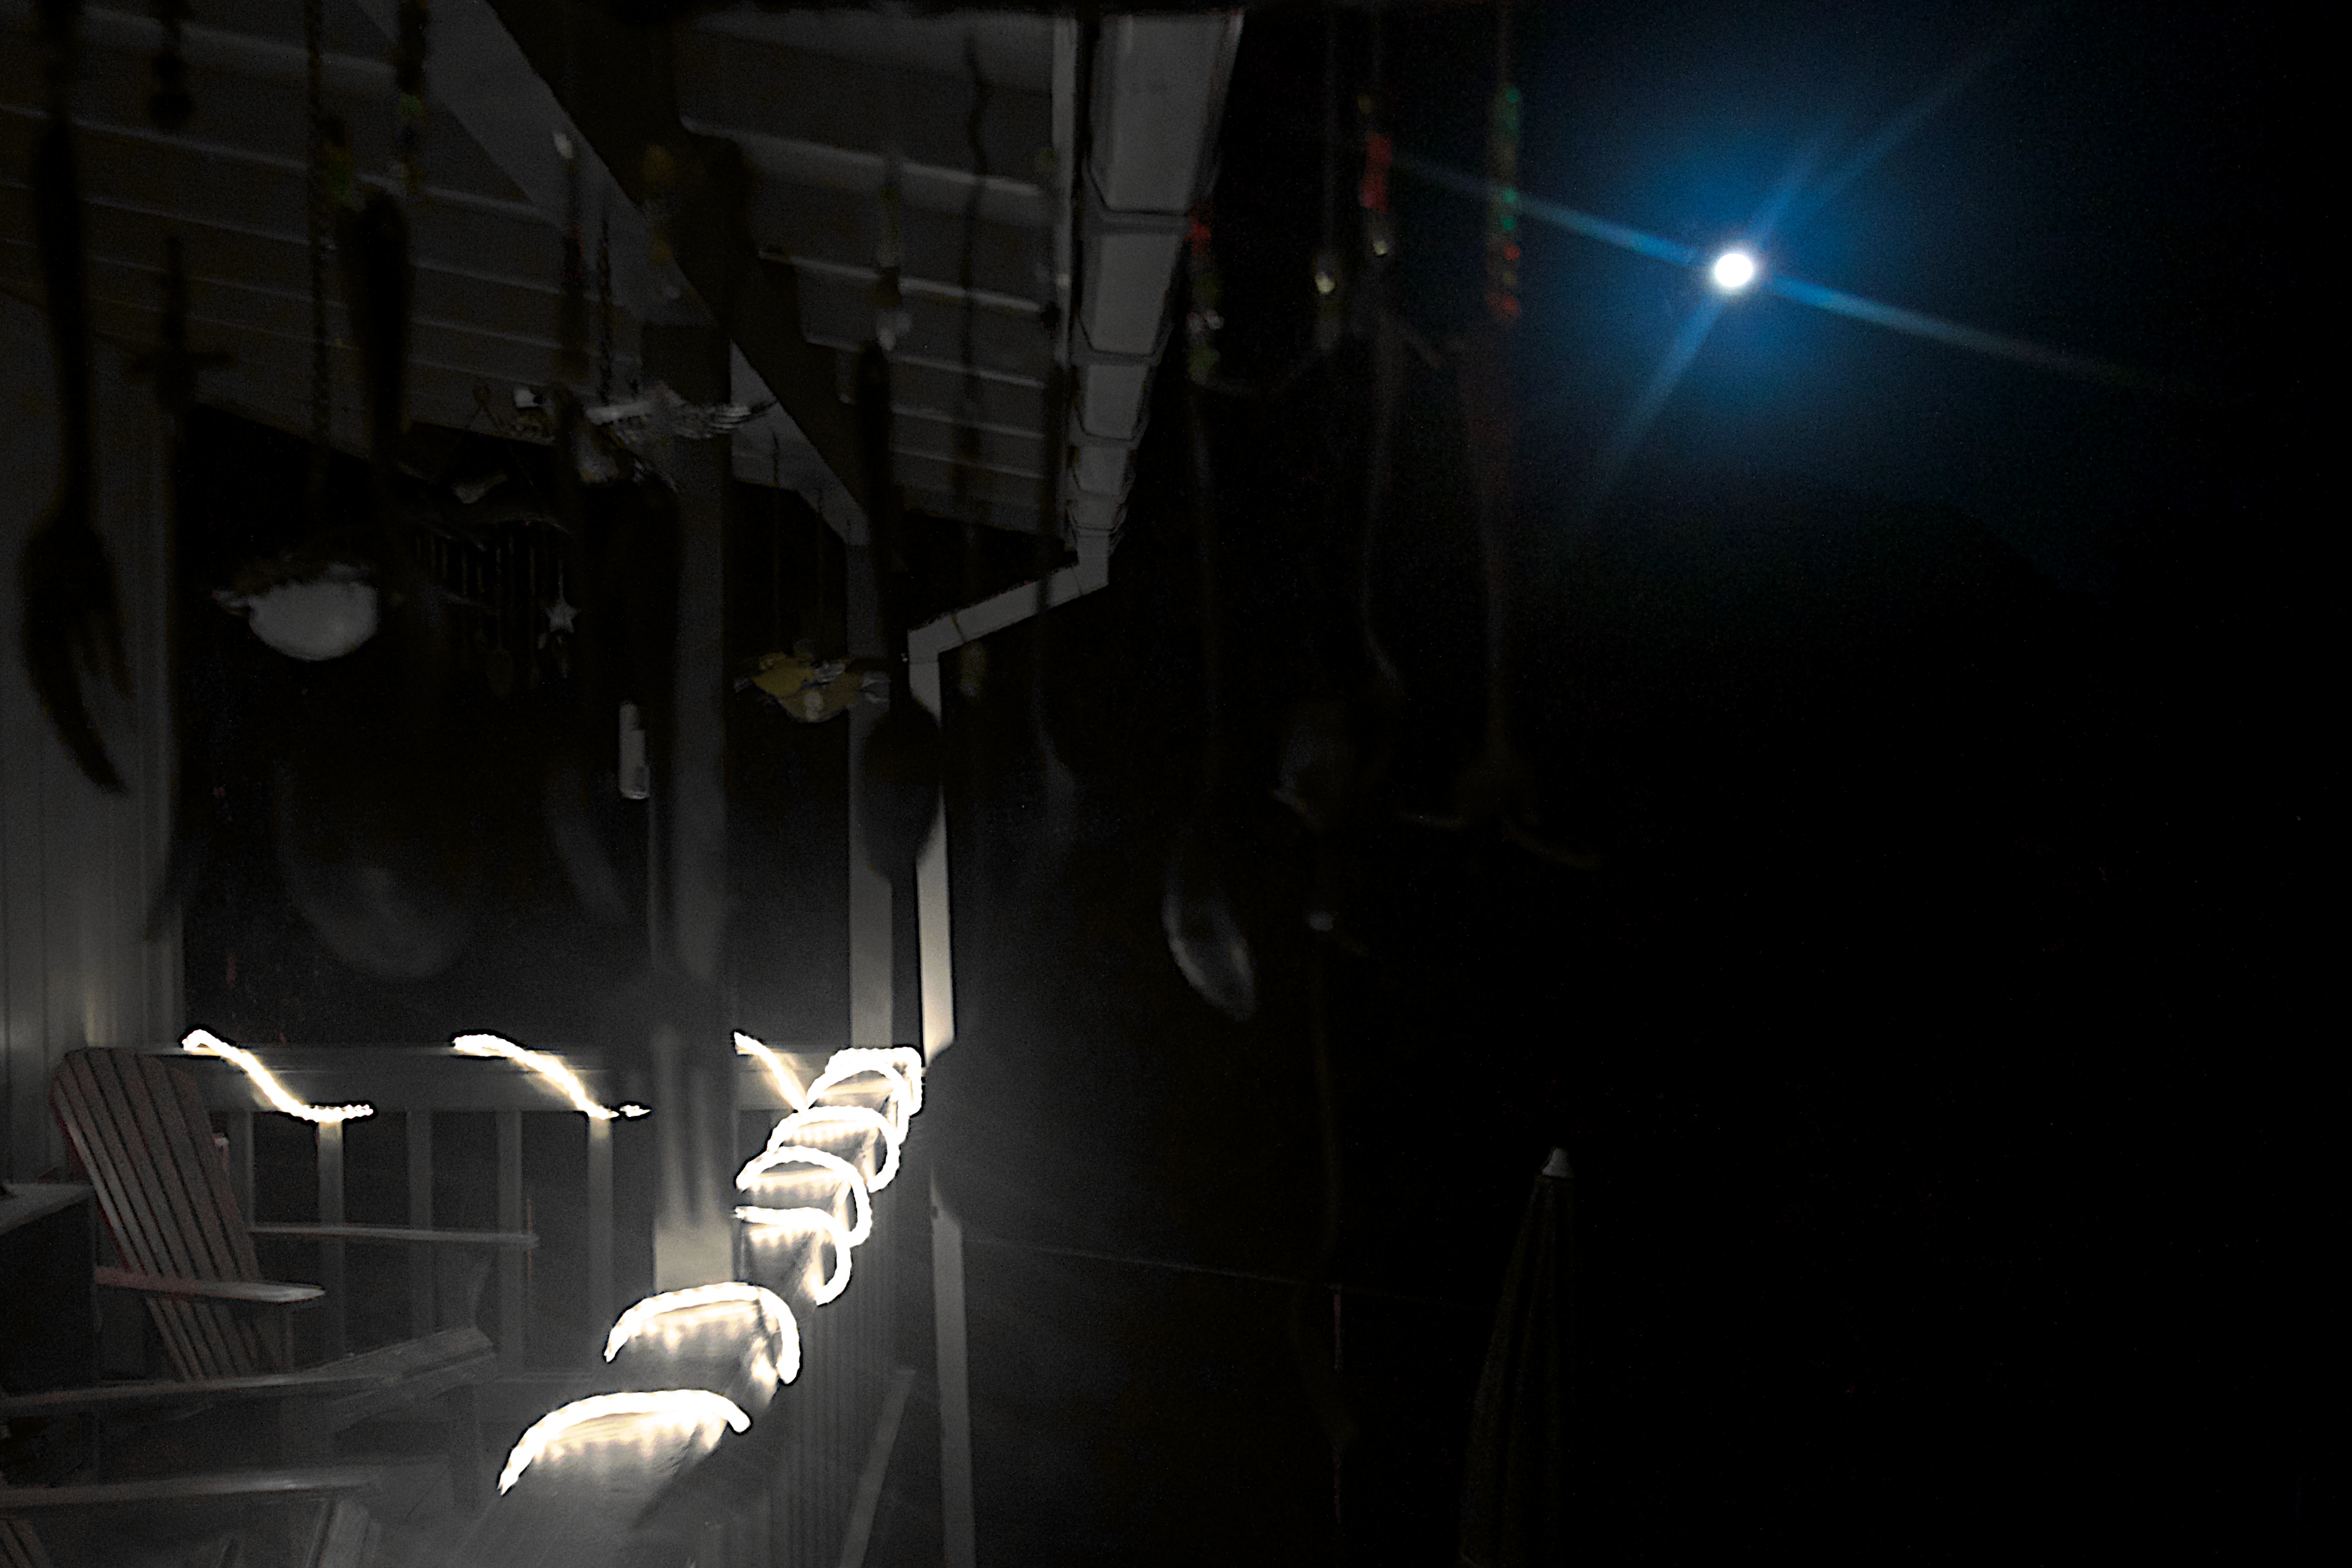
light, darkness, lighting, cool image, screenshot